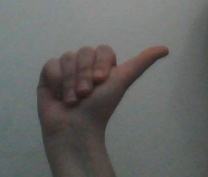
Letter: dhad